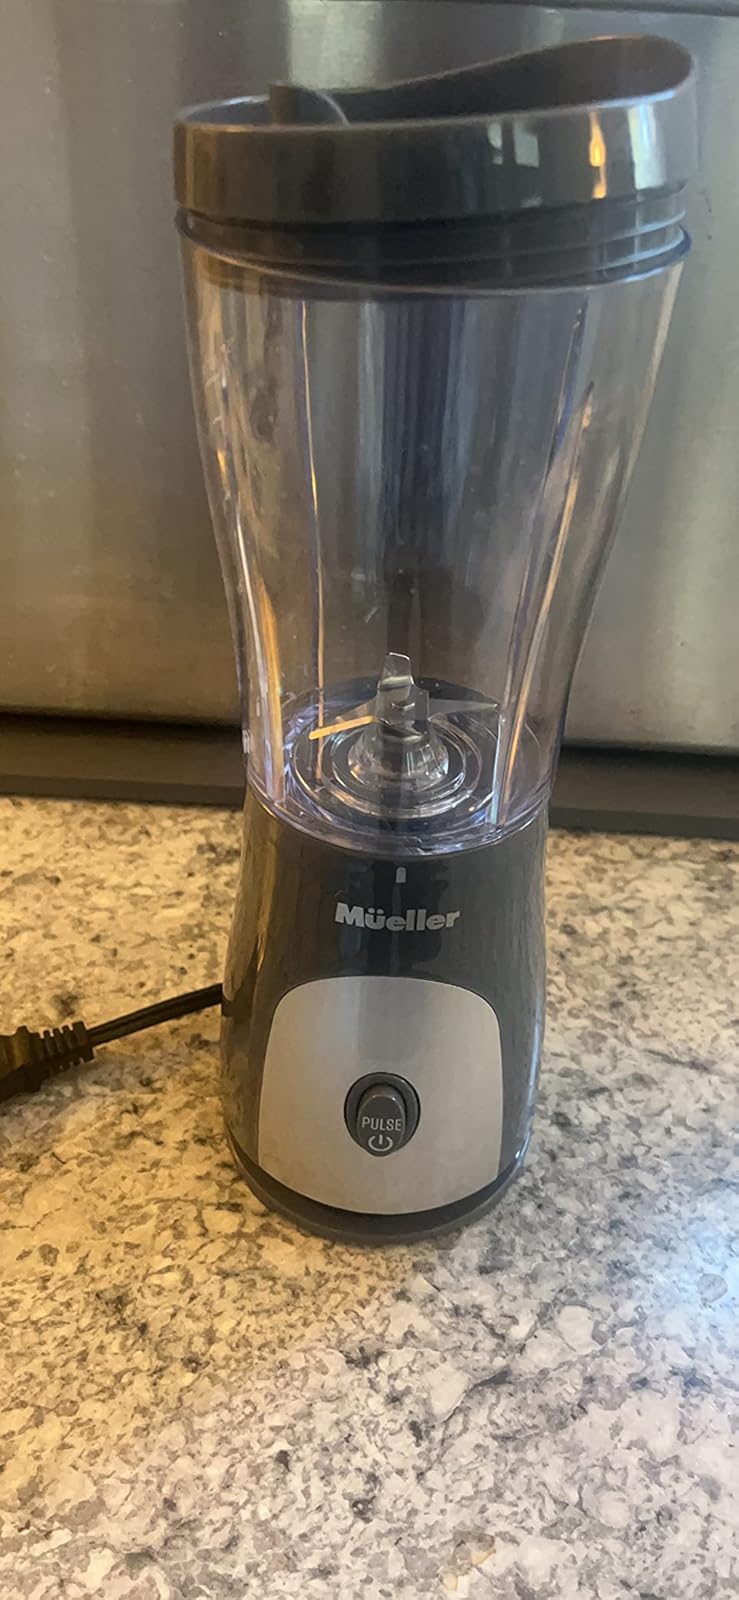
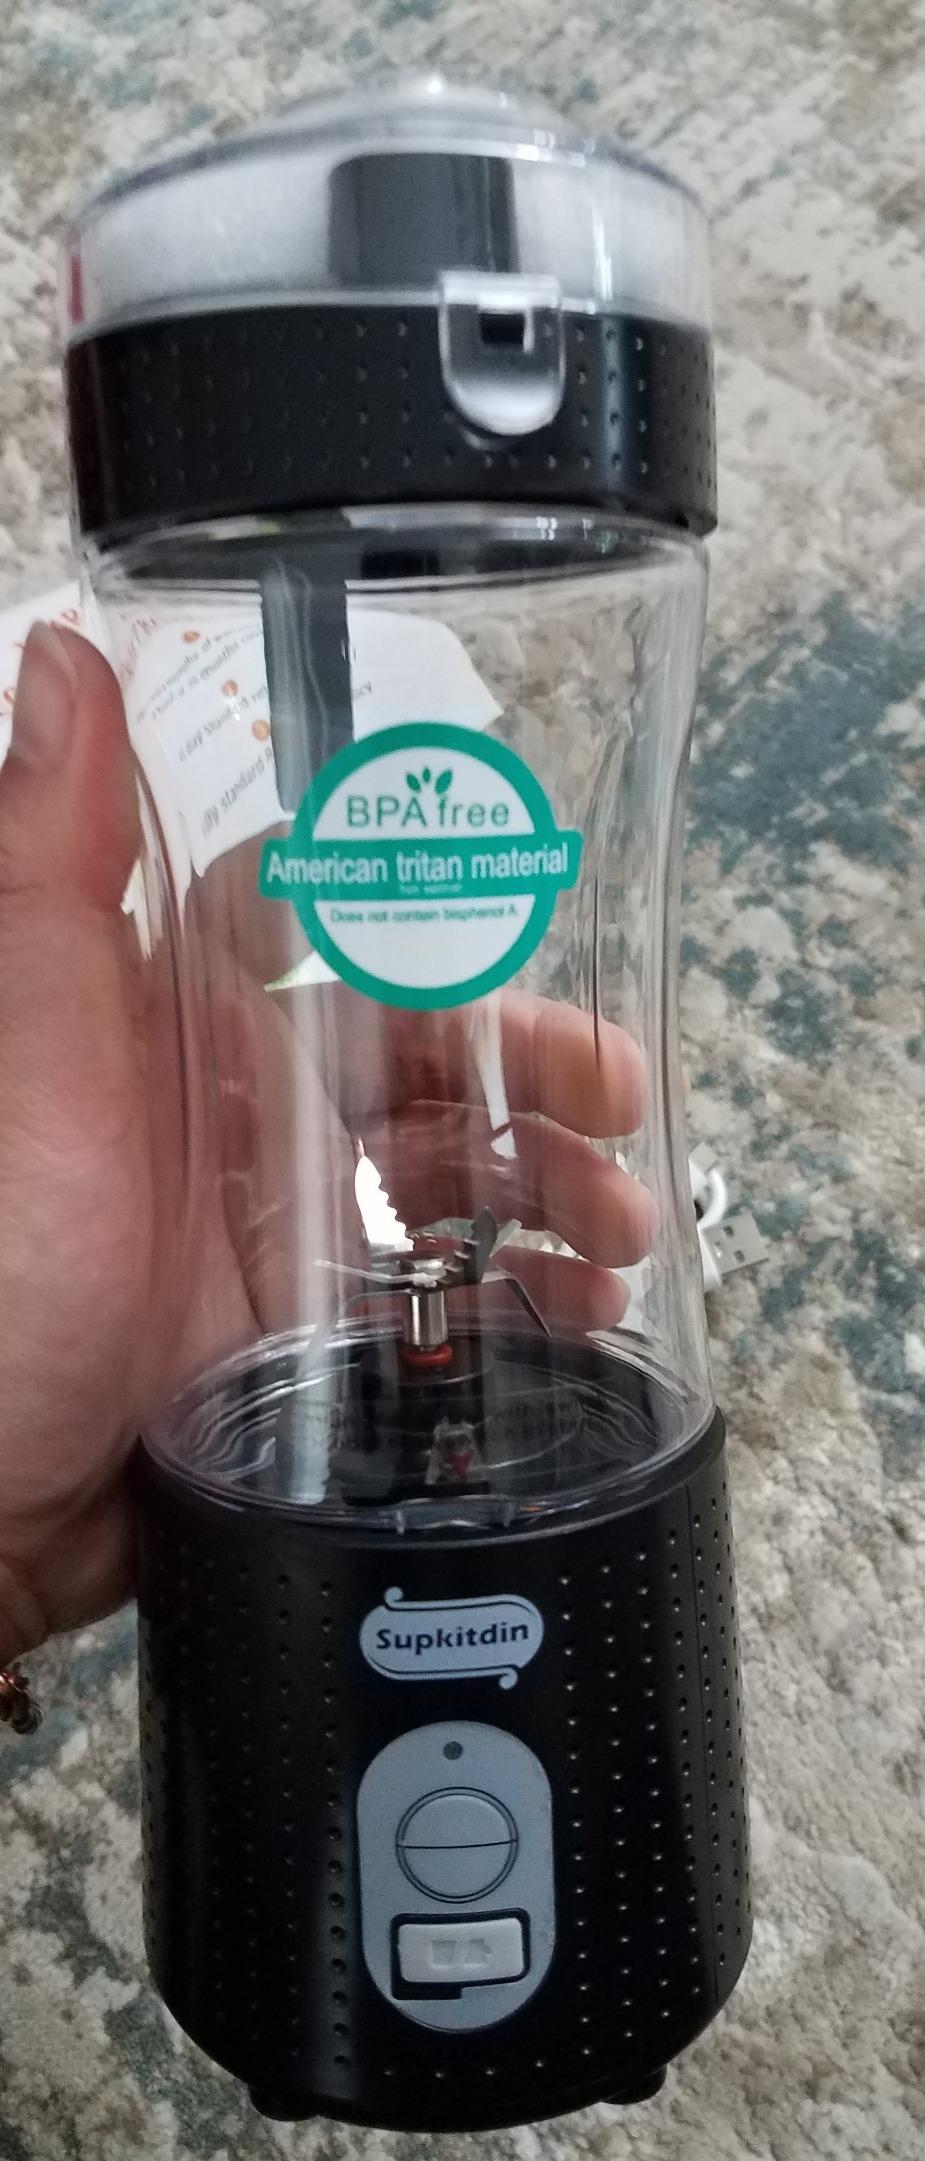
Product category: items_blender
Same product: no